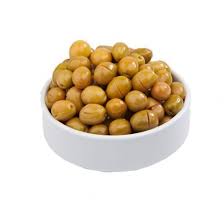
Label: green_olive